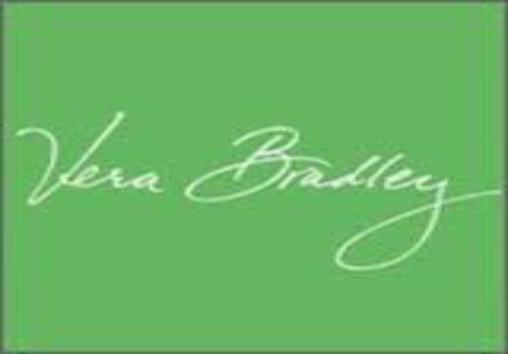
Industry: Clothes